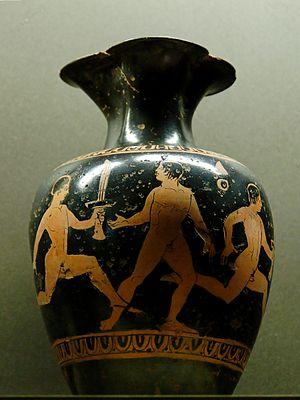
Lampadédromie (course de flambeaux). Œnochoé attique à figures rouges, IVe siècle av. J.-C. Provenance
La compétition sportive est la confrontation de « concurrents » ou d'équipes pratiquant une activité sportive dans le cadre de règles fixées, ou dans certaines disciplines de figures ou expressions libres.